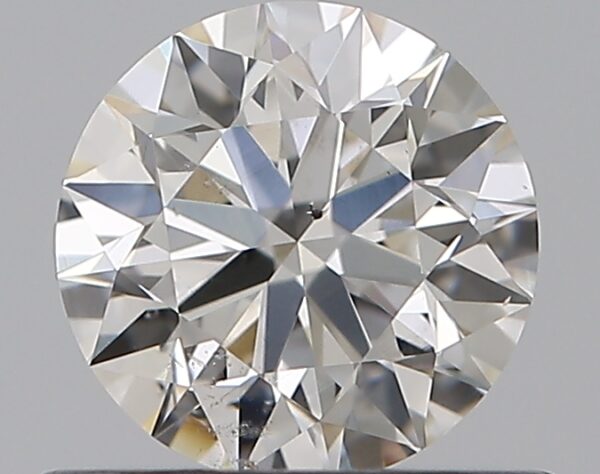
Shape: round
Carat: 0.53
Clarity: SI1
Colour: G
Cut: EX
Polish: EX
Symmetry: EX
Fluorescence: N
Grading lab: GIA
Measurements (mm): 5.15 x 5.18 x 3.22